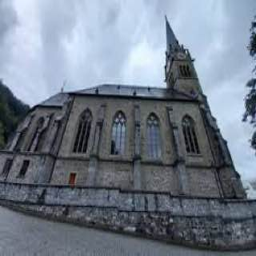
Kathedrale St. Florin